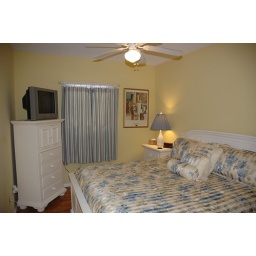
The private bedroom in this Savannah vacation home has a king sized bed and its own TV.